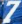
Number: 7